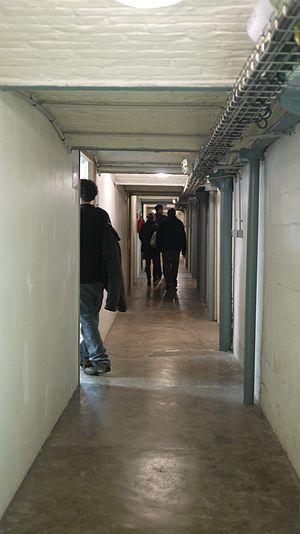
Vue de l'un des étages de la malterie
La Malterie est une association lilloise implantée dans le quartier de Wazemmes. Elle œuvre dans les champs des musiques actuelles de création et des arts visuels. Elle est une structure de soutien à la recherche et à l'expérimentation artistique et comporte des espaces de travail, lieux de diffusion, centre de ressources spécialisé sur le statut professionnel des plasticiens.